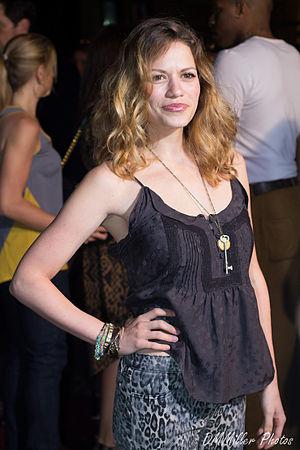
Haley Bob James Scott est un personnage fictif de la série télévisée Les Frères Scott, interprété par Bethany Joy Lenz.